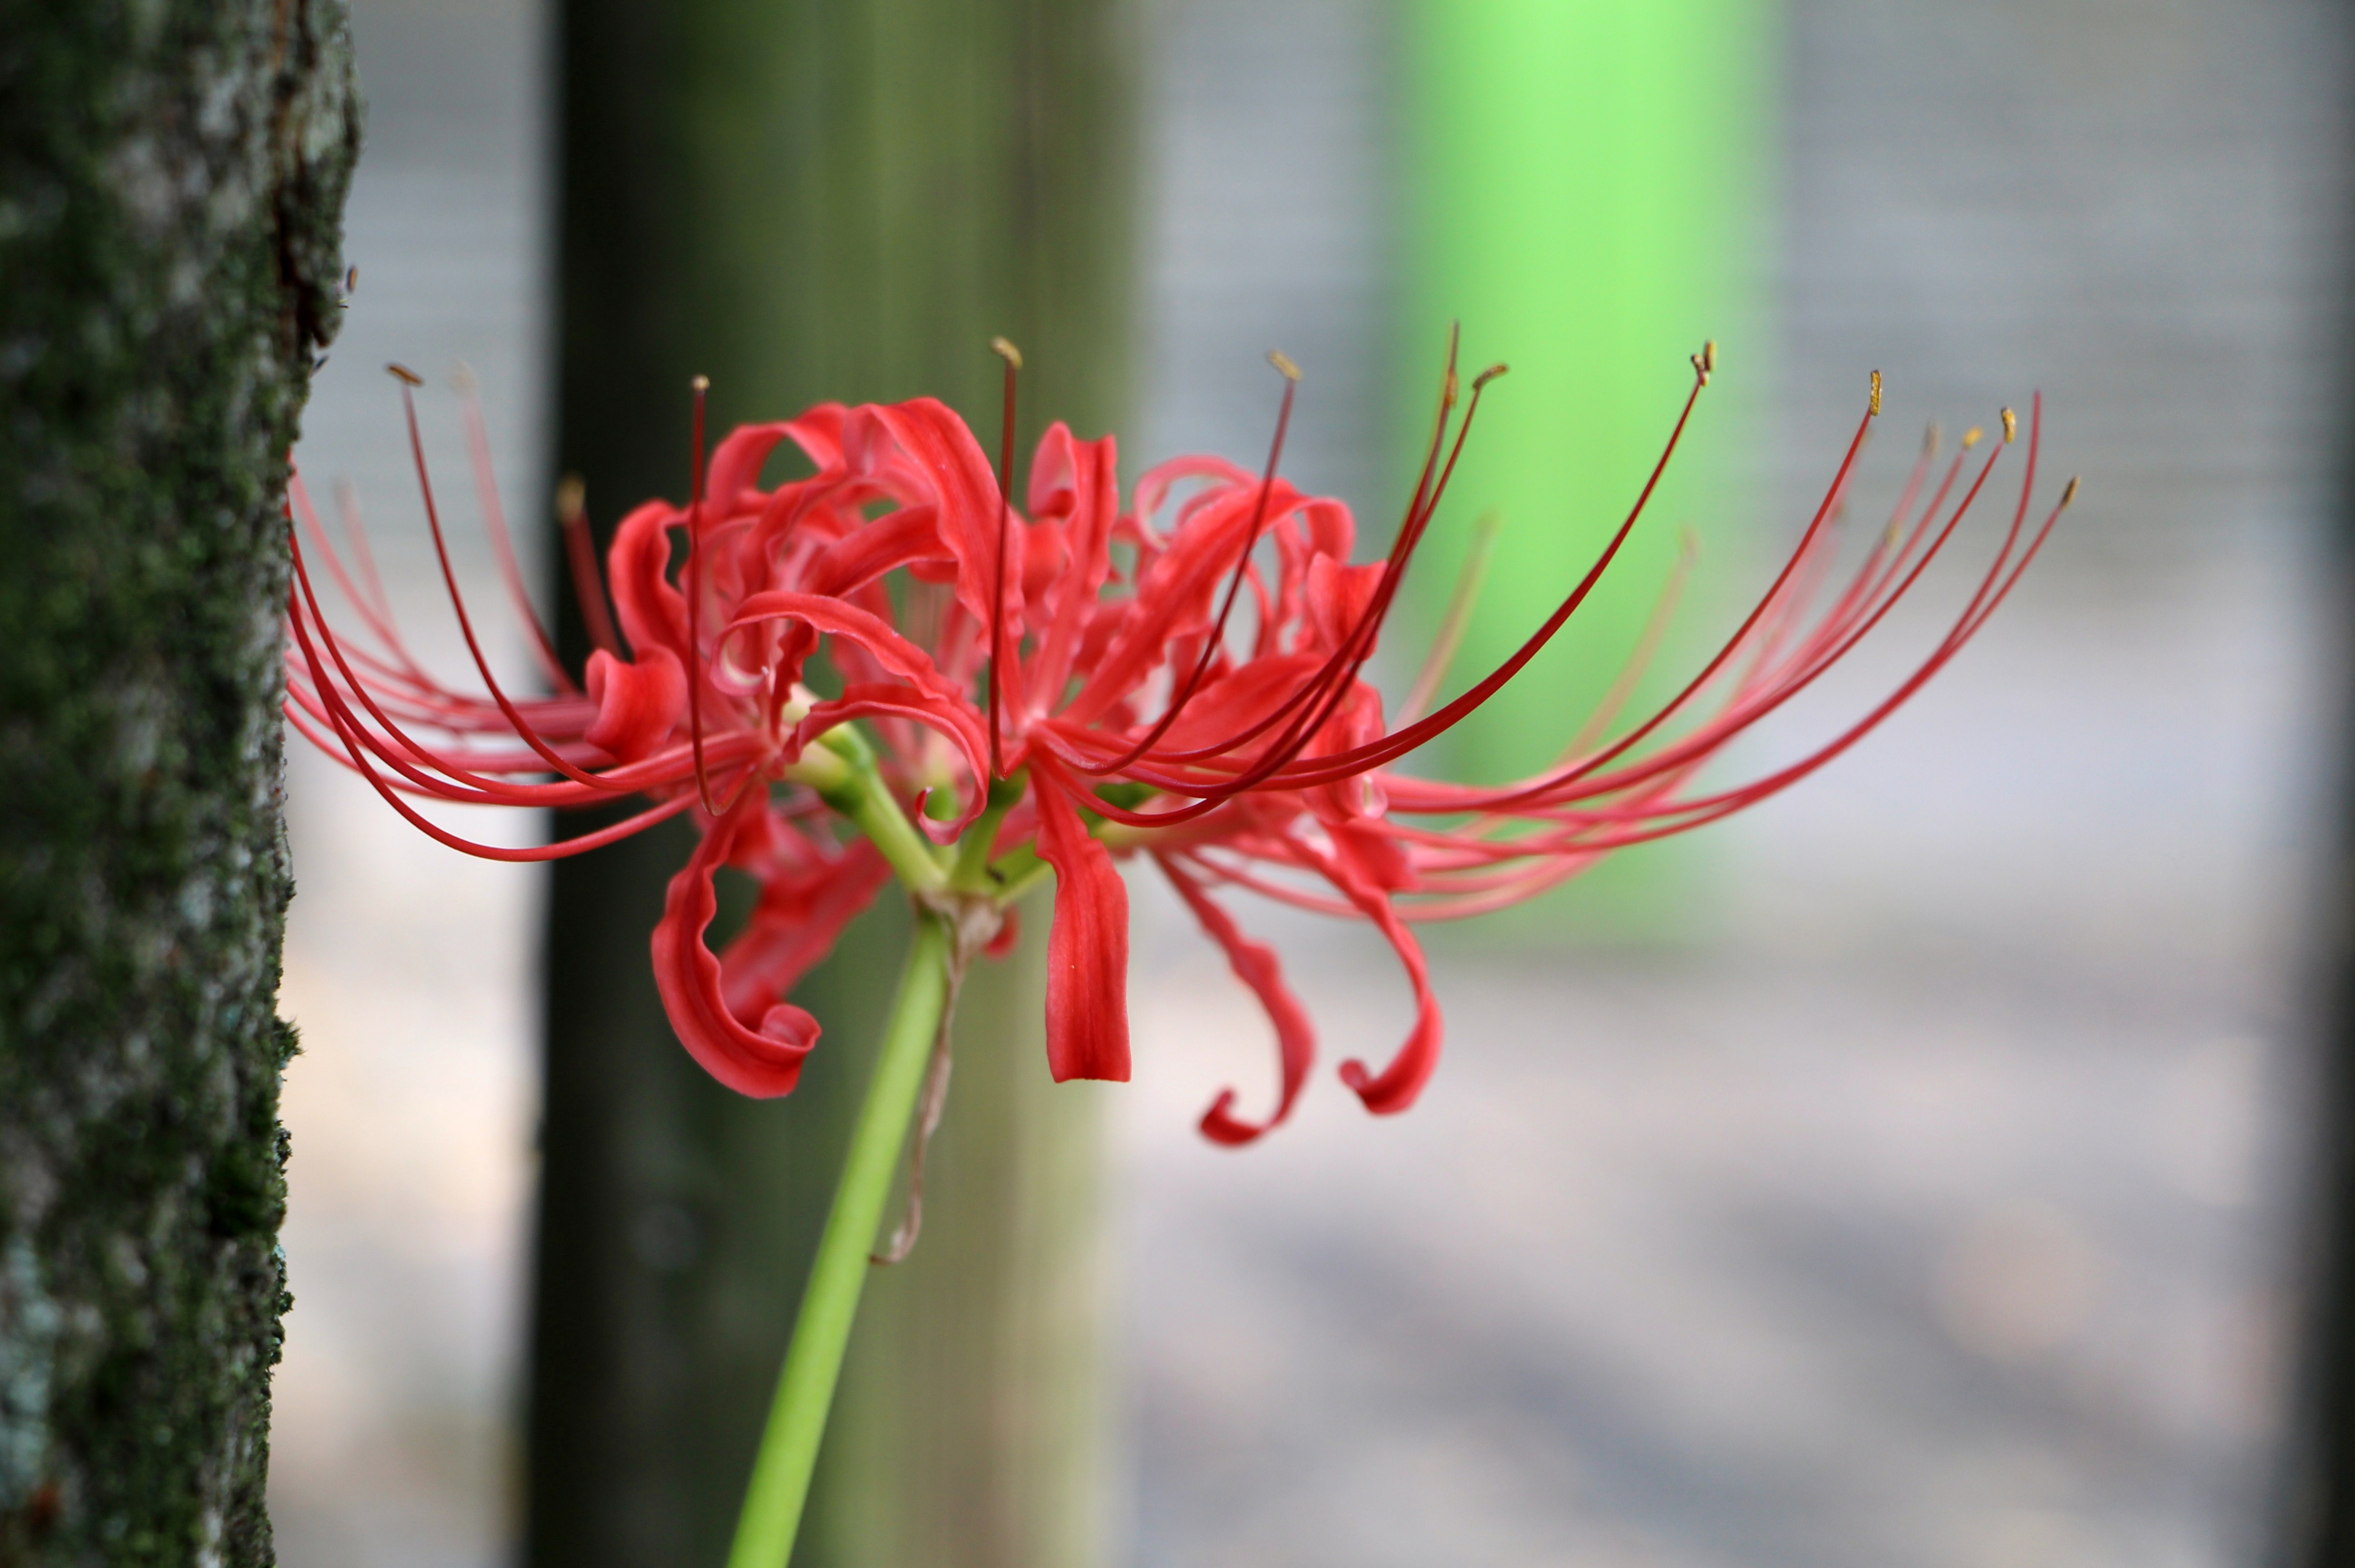
landscape, nature, blossom, plant, photography, leaf, flower, petal, green, red, botany, garden, flora, wildflower, flowers, close up, linda, macro photography, flowering plant, botanist, plant stem, land plant